Leslie Court

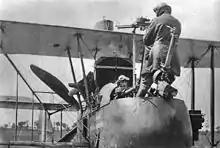
An F.E.2 observer shows how to use the rear-firing Lewis gun.

In 1916 Air Mechanic 2nd Class (2AM) Court was flying in 25 Squadron's FE.2B's. He began his victory string while piloted by Lancelot Richardson; on 26 June, the duo were credited with destruction of a German Fokker Eindekker. On 15 July, Court was credited with the destruction of a second Eindekker. Five days later, Court was again teamed with Richardson, and at 1830 hours, they destroyed an Eindekker and drove a second one down out of control, for two victories apiece. Richardson having been wounded during this sortie, Court was assigned to a newly arrived pilot, Corporal Thomas Mottershead for familiarization flights and initial combat missions. On 5 August, Court and Second Lieutenant W. H. Rilett, while crewing FE.2b Serial No. 6932, were shot down, crash landing just behind the British lines and then having the wrecked plane shelled by German artillery. Just over a month later, on 9 September, Court was teamed with Noel Webb, when they drove a German two-seater out of control, making Court an ace. He was subsequently promoted to Sergeant. On 27 September, Court flew with Second Lieutenant Victor William Harrison; in that day's dogfight, they shot down, and were shot down by, a German two-seater crew of Albert Dossenbach and Hans Schilling. All survived. Court went on to two final wins while flying as observer for fellow ace James Leith Leith; one the destruction of a German fighter plane on 22 October, the other a Fokker fighter driven down out of control on 9 November. On 1 May 1917 Court received permission to wear the "Médaille Militaire", awarded to him by the French government.